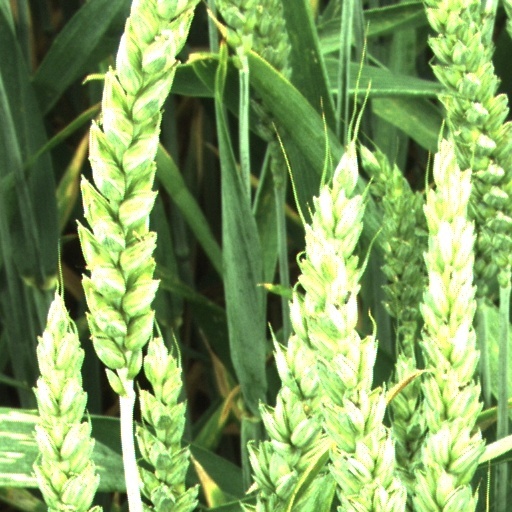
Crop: wheat